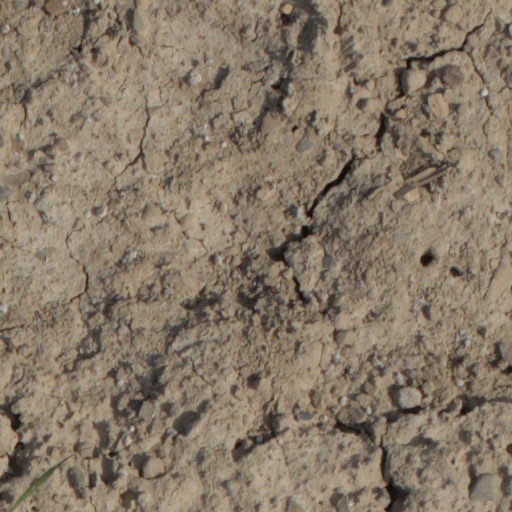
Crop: wheat